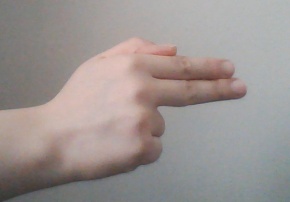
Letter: ghain